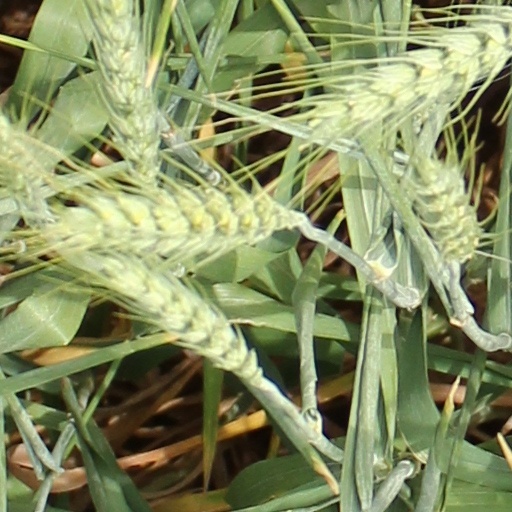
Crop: wheat